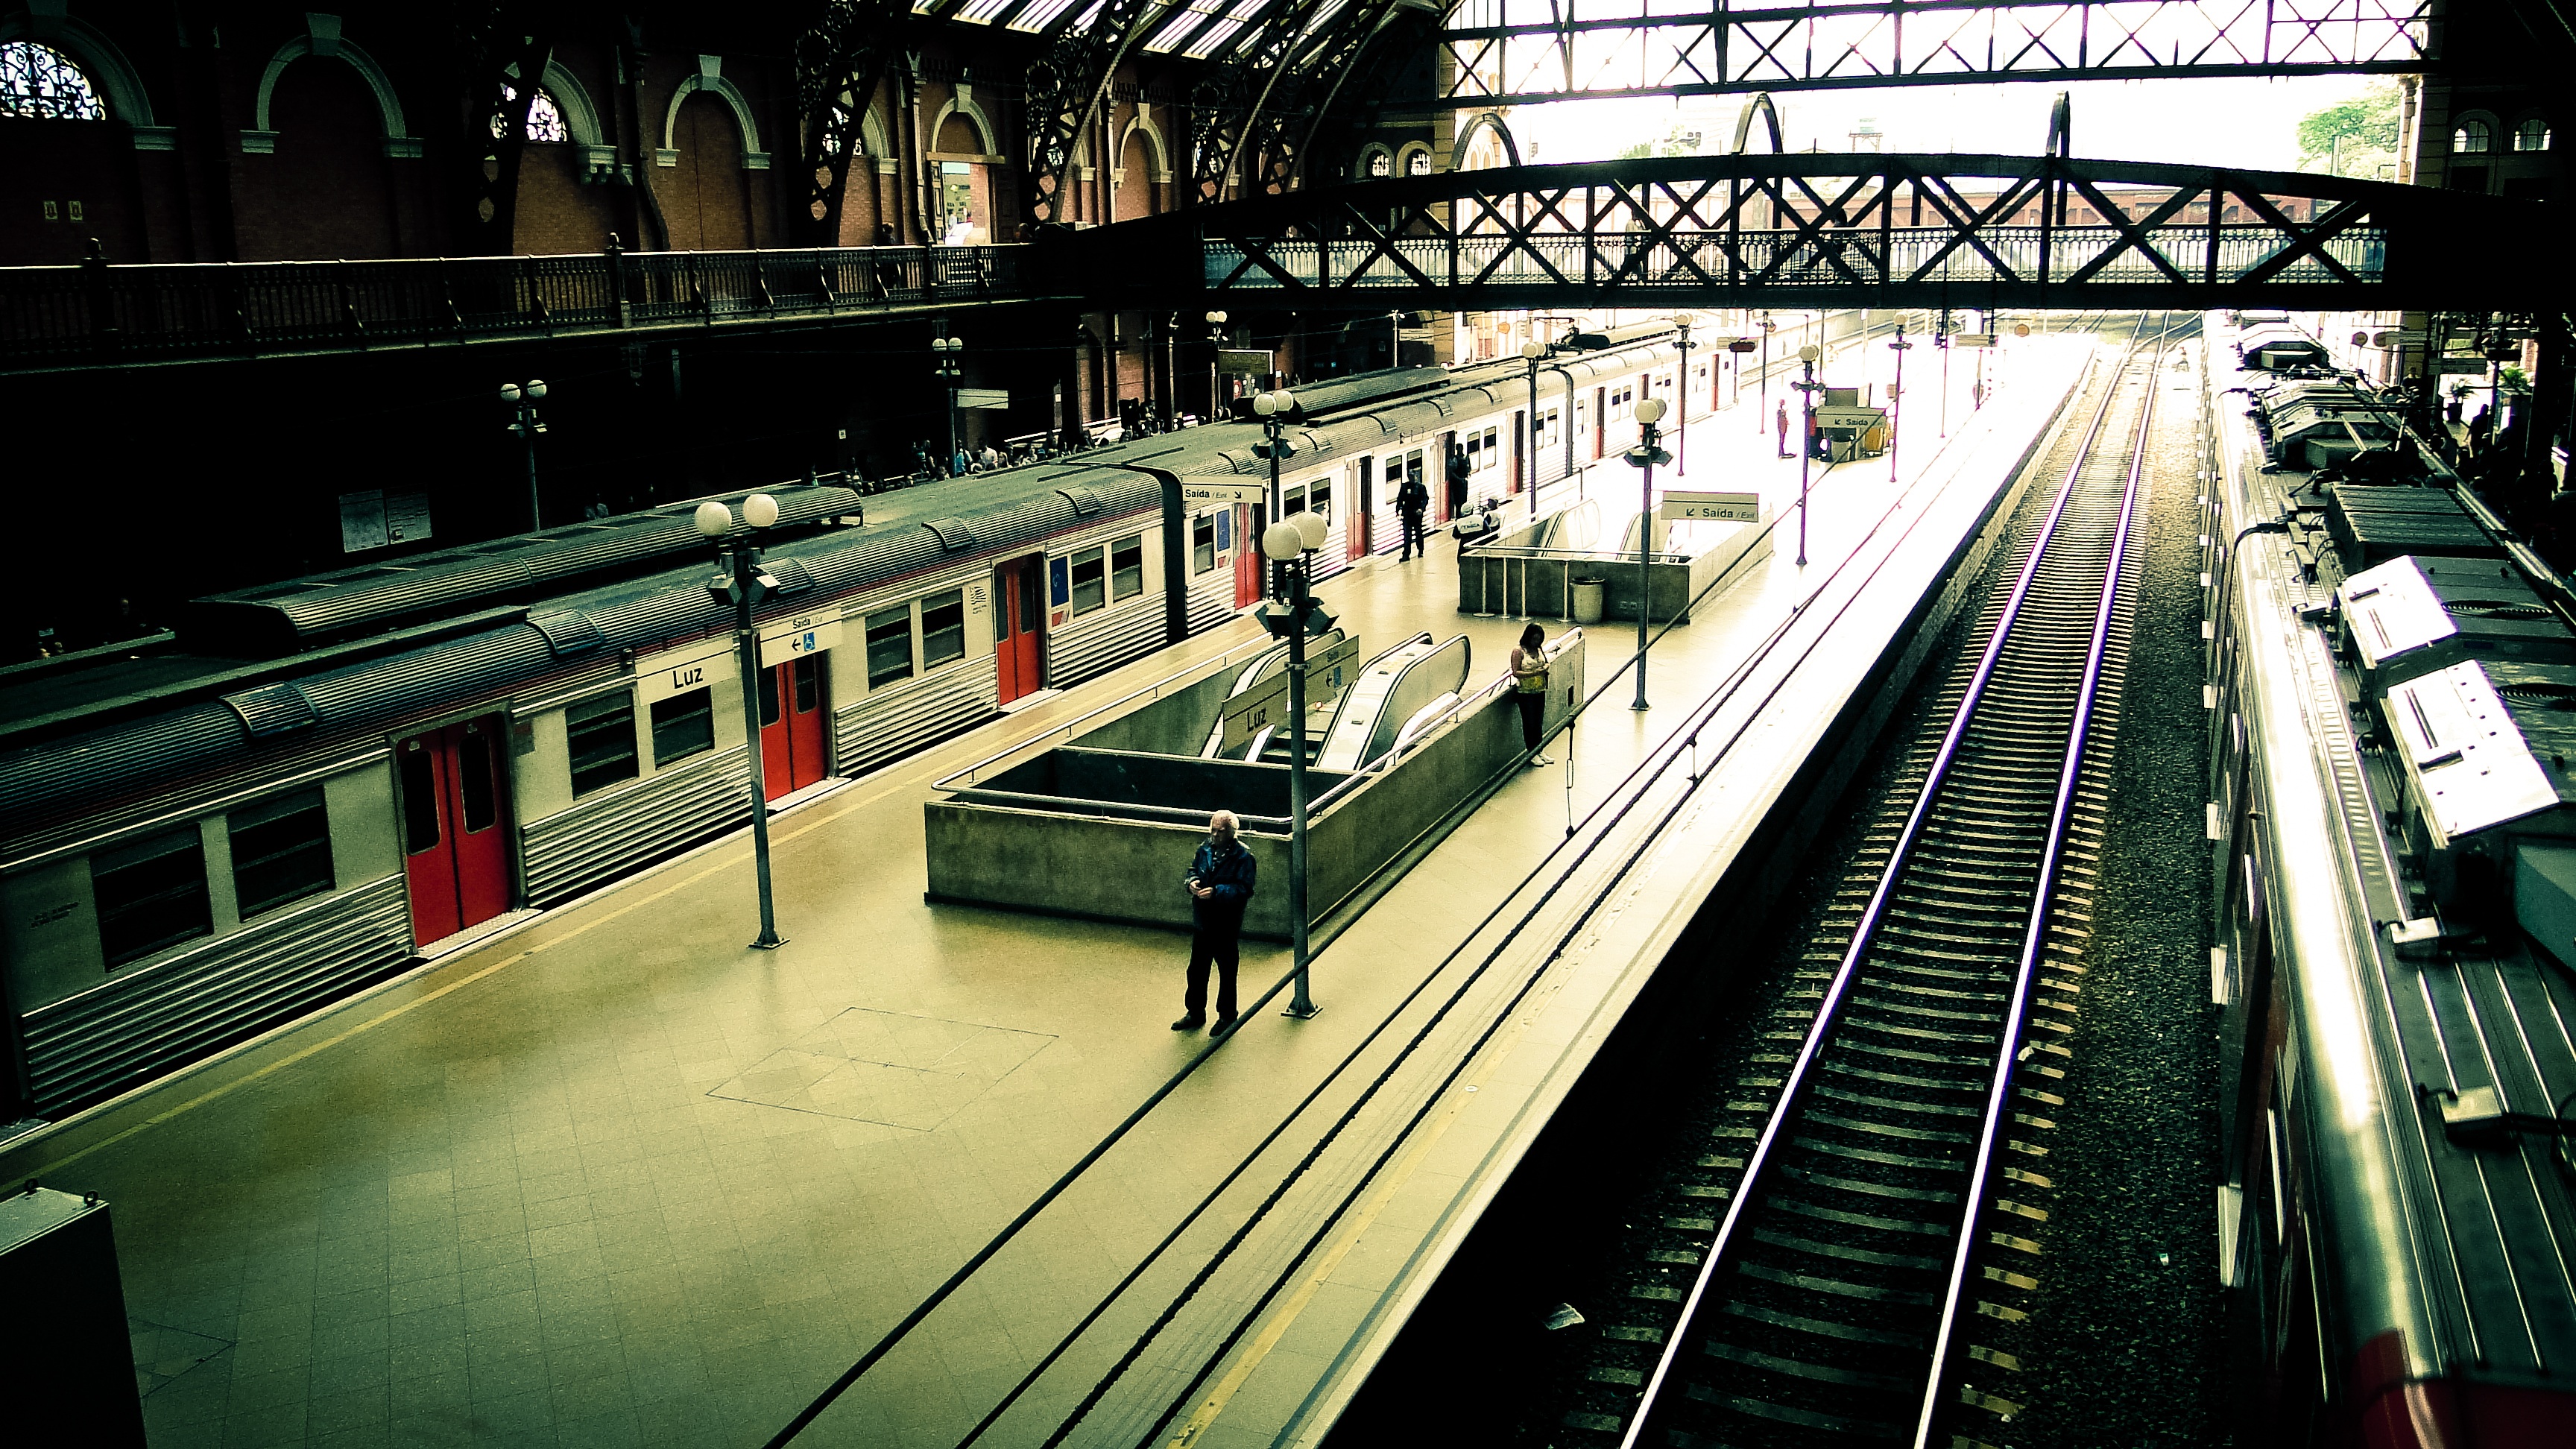
architecture, train, transport, station, train station, platform, tourism, lane, public transport, metro station, sp, metropolis, sao paulo, light station, urban area, metropolitan area, rapid transit